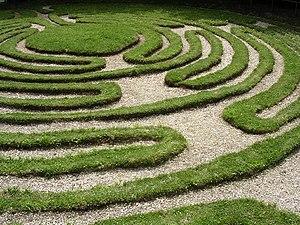
Breamore est un village et une paroisse civile près de Fordingbridge dans le Hampshire, en Angleterre.